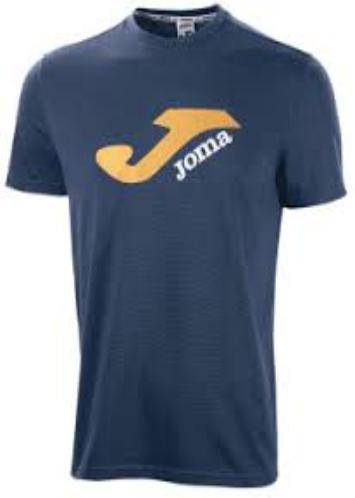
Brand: Joma-1
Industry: Clothes